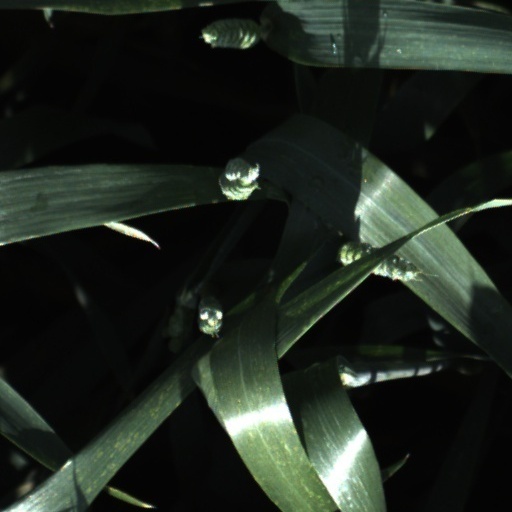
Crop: wheat